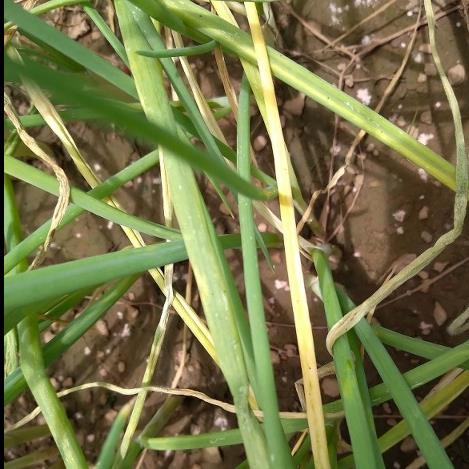
Crop: Onion
Condition: fusarium-d